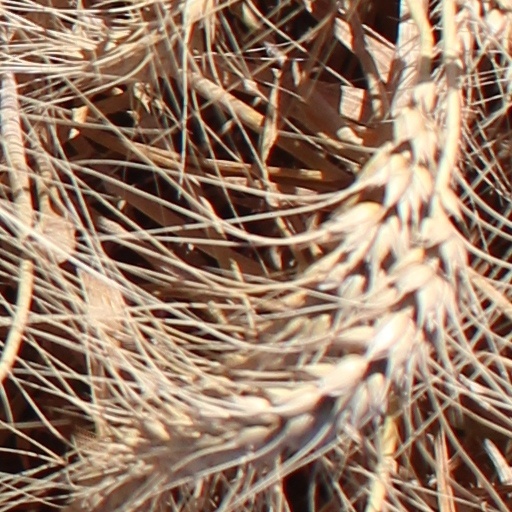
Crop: wheat